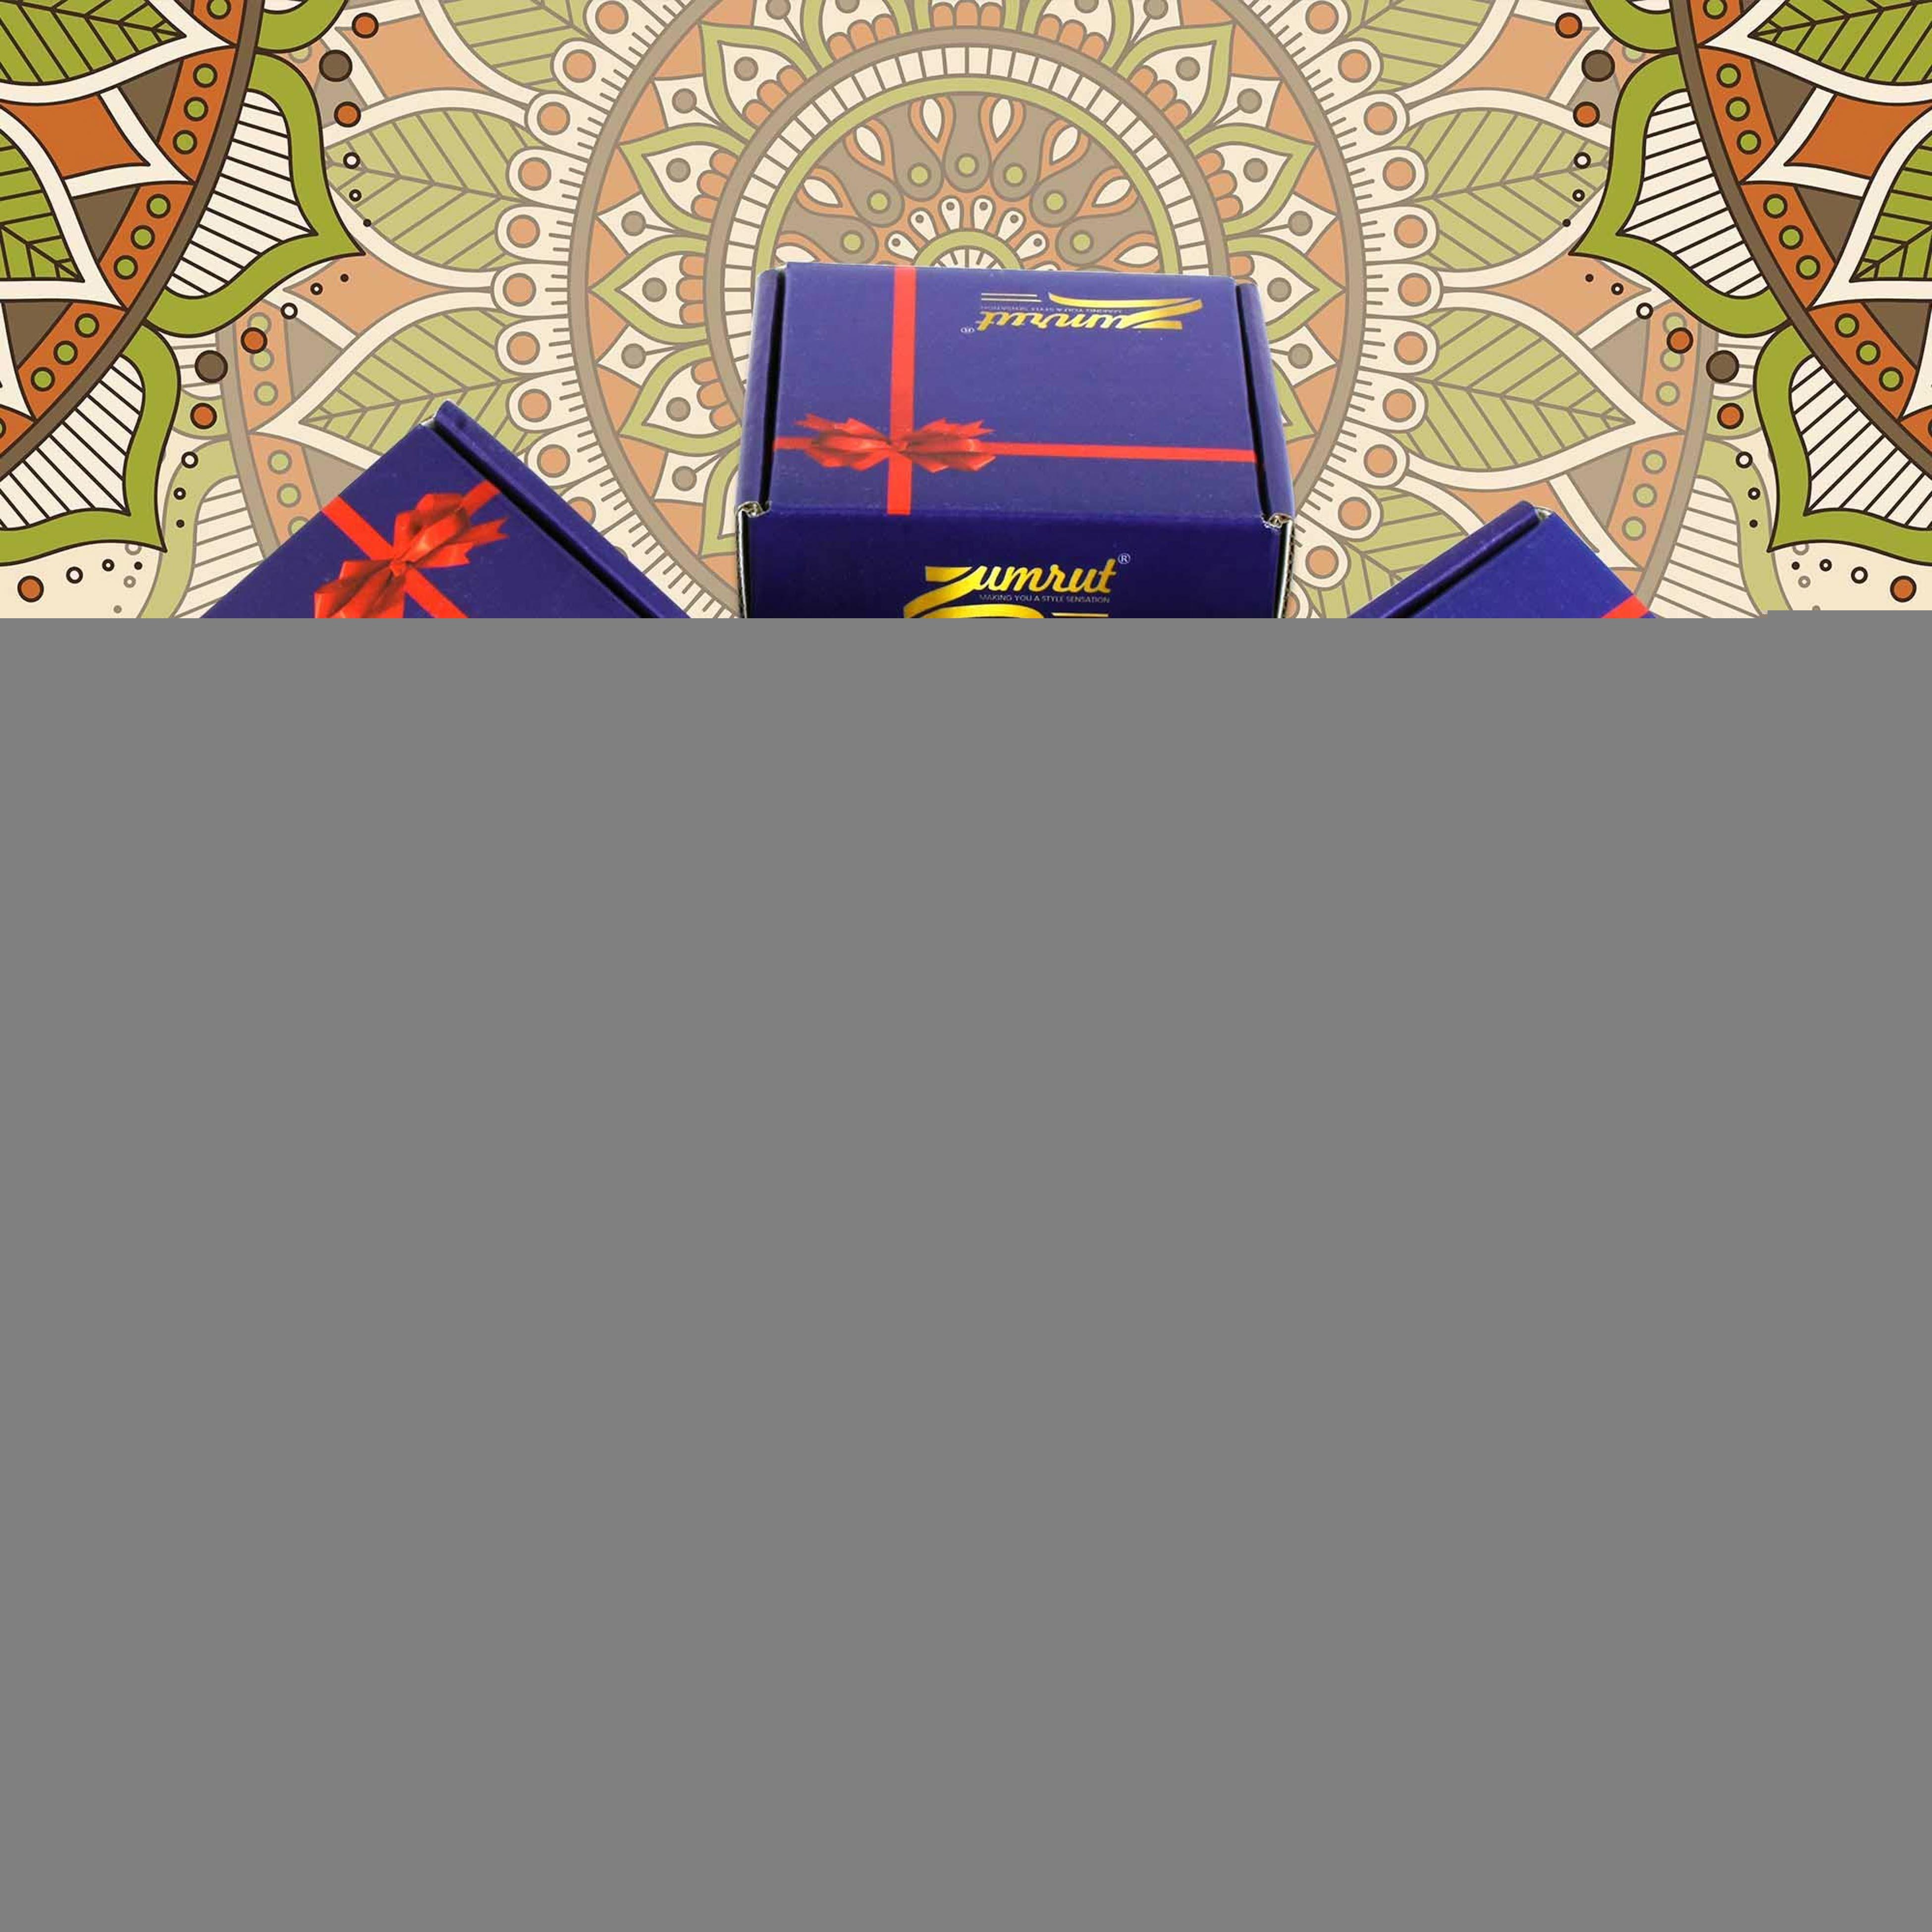
ZUMRUT MAKING YOU A STYLE SENSATION Gold Plated ??????/Mahakaal/Mahakal Shiva Locket With Panchmukhi Rudraksha Handmade Mala Beads Religious Pendant Necklace Spiritual Jewellery for Men/Women
Type: Necklaces & Pendants
Brand: ZUMRUT MAKING YOU A STYLE SENSATION
Price: Rs. 499
 Gold Plated Shiv Mahakal Mahadev Shivratri Special Gift Religious Necklace. It is ideal for College wear, office wear, work wear, street wear, formal and casual occasions, and big day and evening parties, and suits all age groups. A truly unique, different and innovative Fashion product. They are also a rich looking and an excellent gifting option.